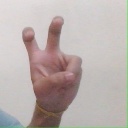
अक्षर: ई